City of Canada Bay Museum

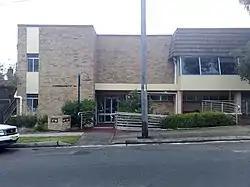
City Of Canada Bay Museum

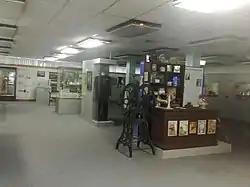
Inside the City Of Canada Bay Museum

The City of Canada Bay Museum is located in Sydney, Australia, in the suburb of Concord.